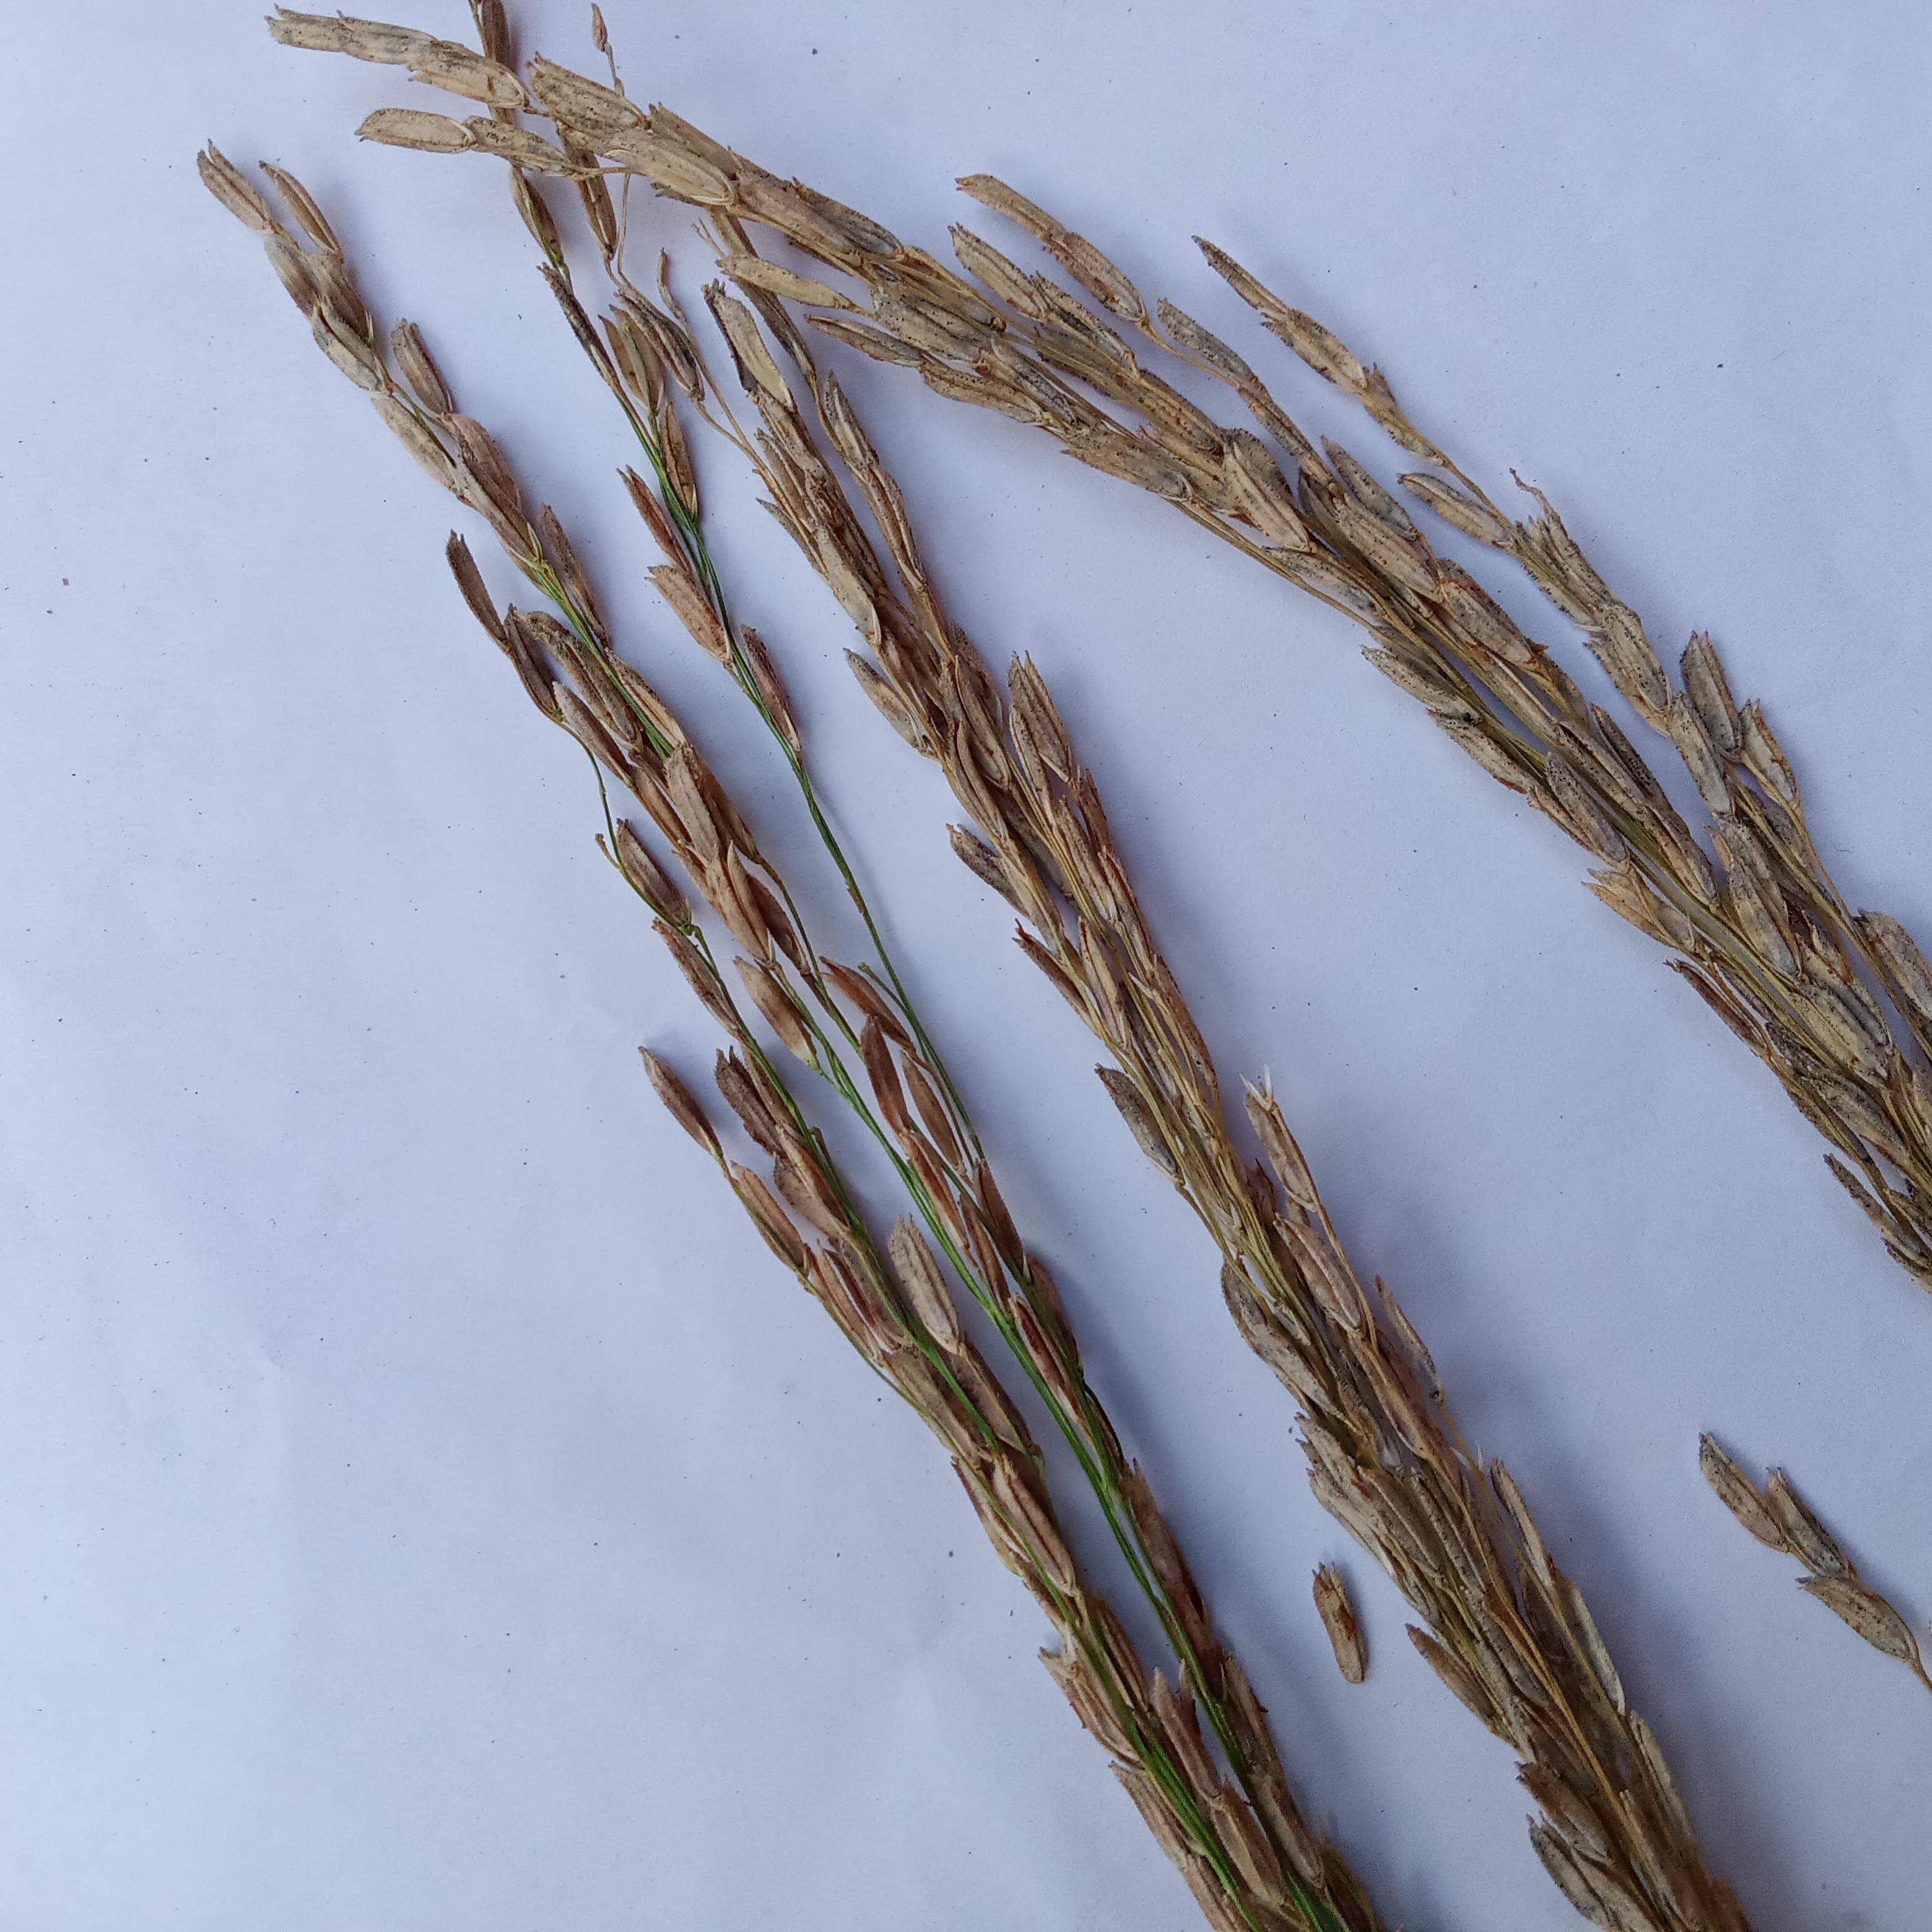
Label: Rice___Neck_Blast